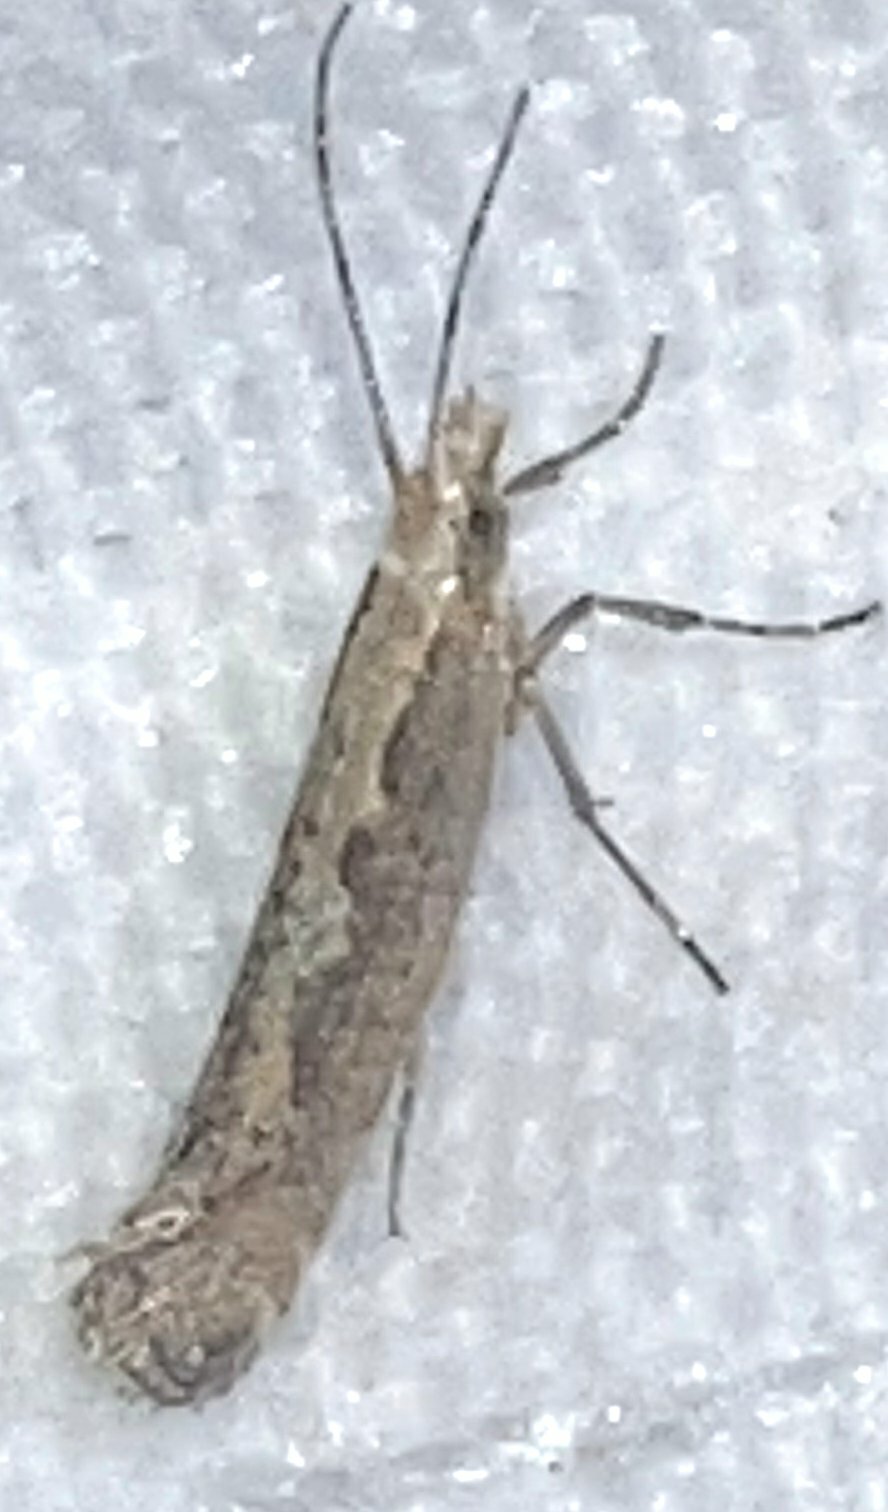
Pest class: diamondback_moth